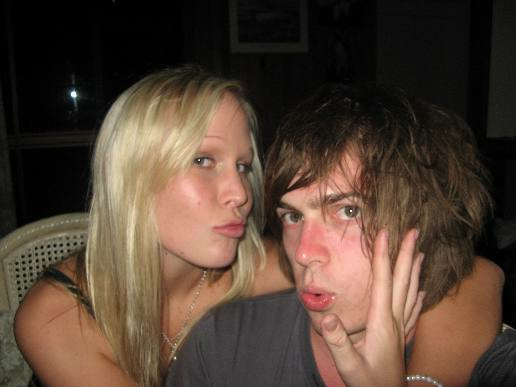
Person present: Yes